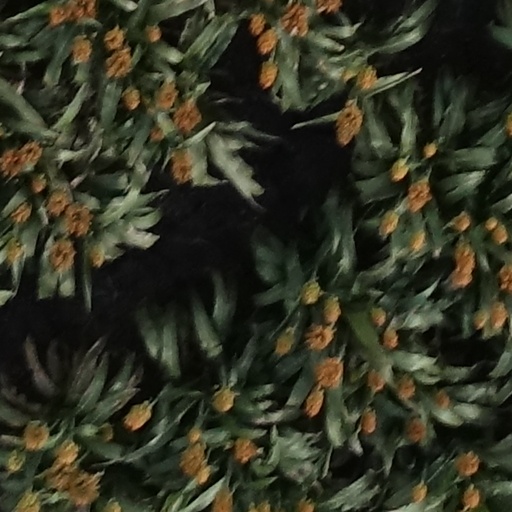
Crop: sorghum